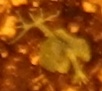
Label: Field Pea